Will Harridge

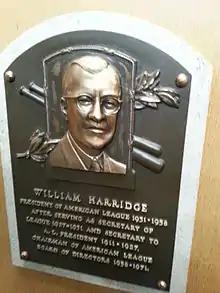
Harridge's plaque at the National Baseball Hall of Fame and Museum

Harridge often cited a 1932 incident as his most difficult decision in baseball. During a July 4 game between the New York Yankees and Washington Senators, a collision occurred at home plate involving Senators outfielder Carl Reynolds and Yankees catcher Bill Dickey. Dickey dropped the ball, but chased down Reynolds and punched him, resulting in a broken jaw. Though Dickey was a star player with the most powerful franchise in baseball, Harridge issued him a $1,000 fine and a thirty-day suspension.